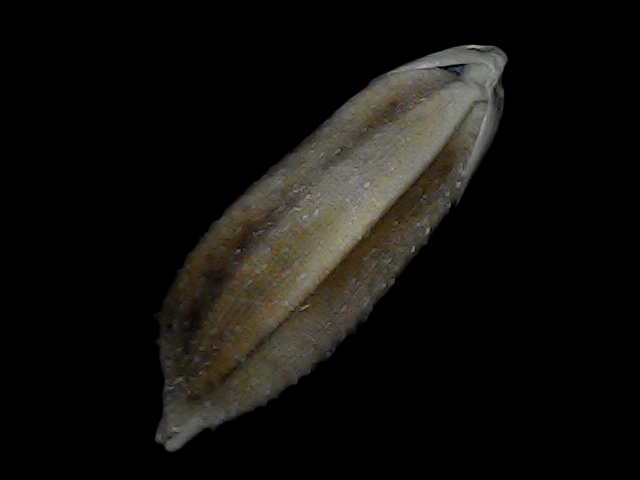
Rice variety: Bd93